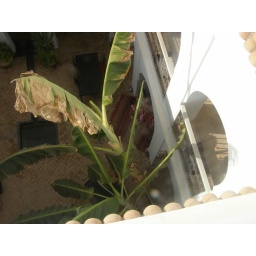
looking down from the first floor balcony onto the Banana tree in the Courtyard